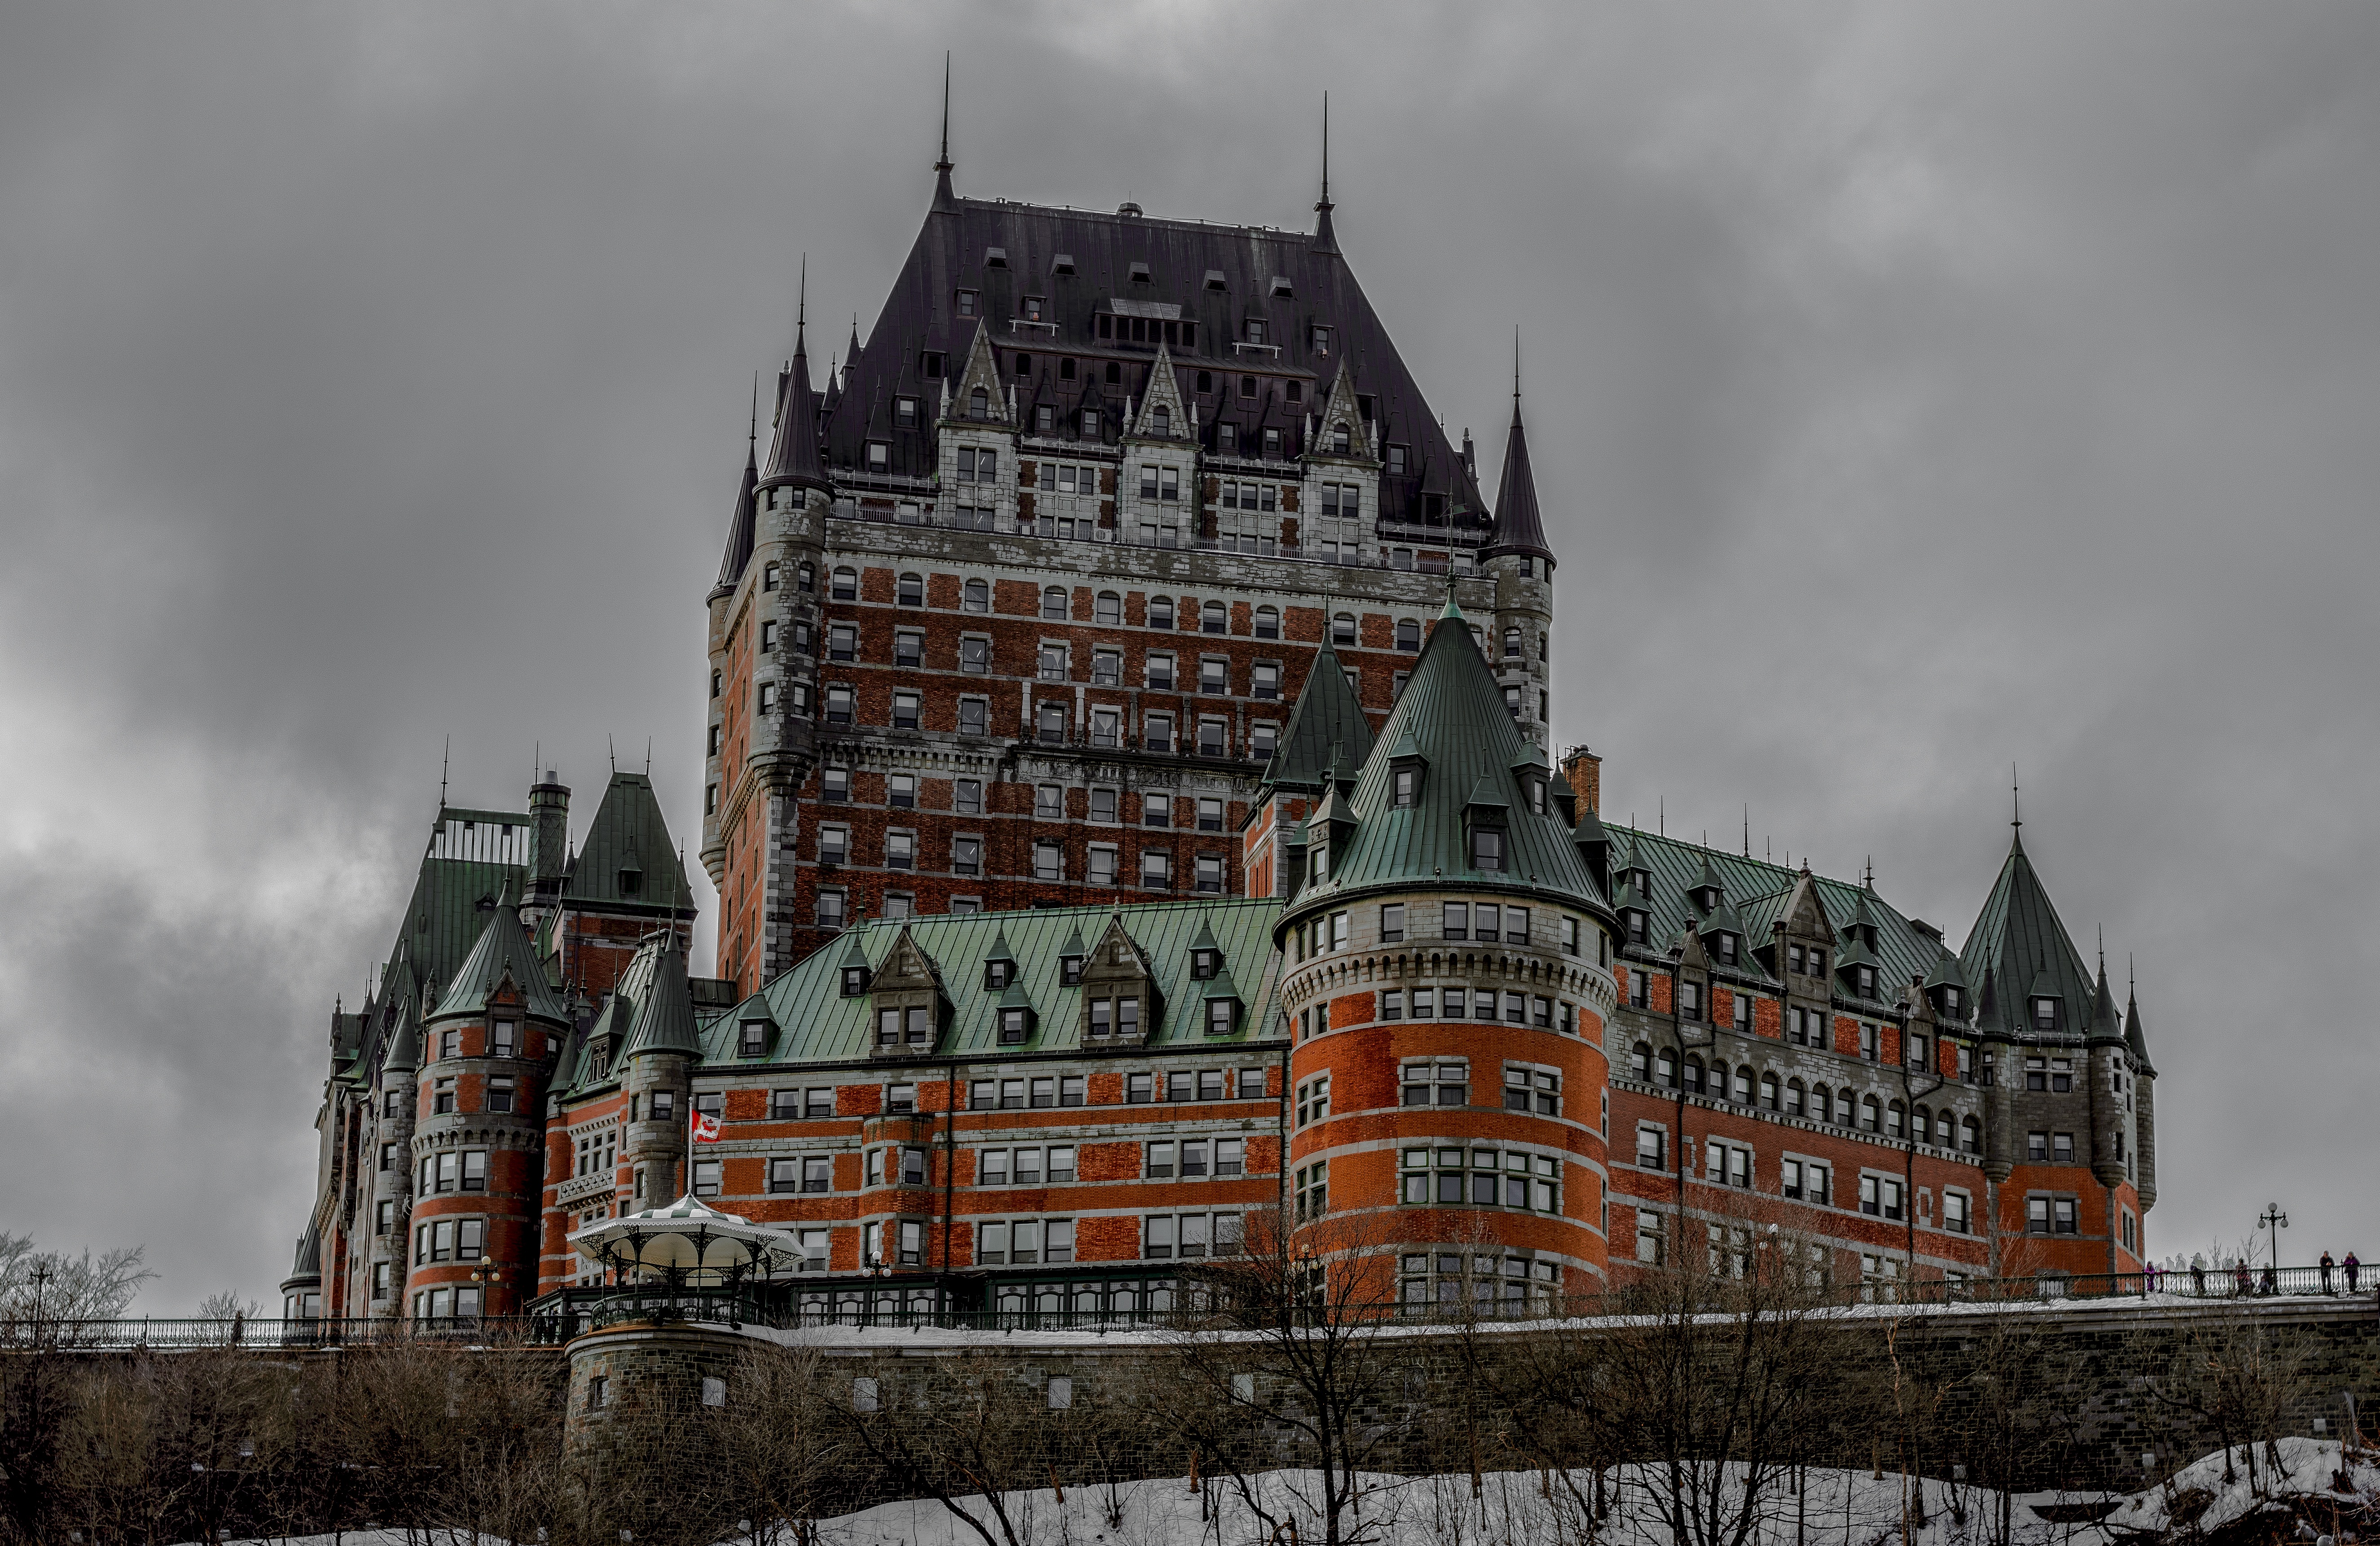
landscape, snow, cold, winter, cloud, architecture, villa, house, building, chateau, city, river, monument, cityscape, travel, ice, tower, weather, castle, landmark, fortification, season, flake, old town, frontenac, hotel, canada, history, heritage, quebec, defence, urban landscape, city centre, urban area, old quebec, grand street, snow time